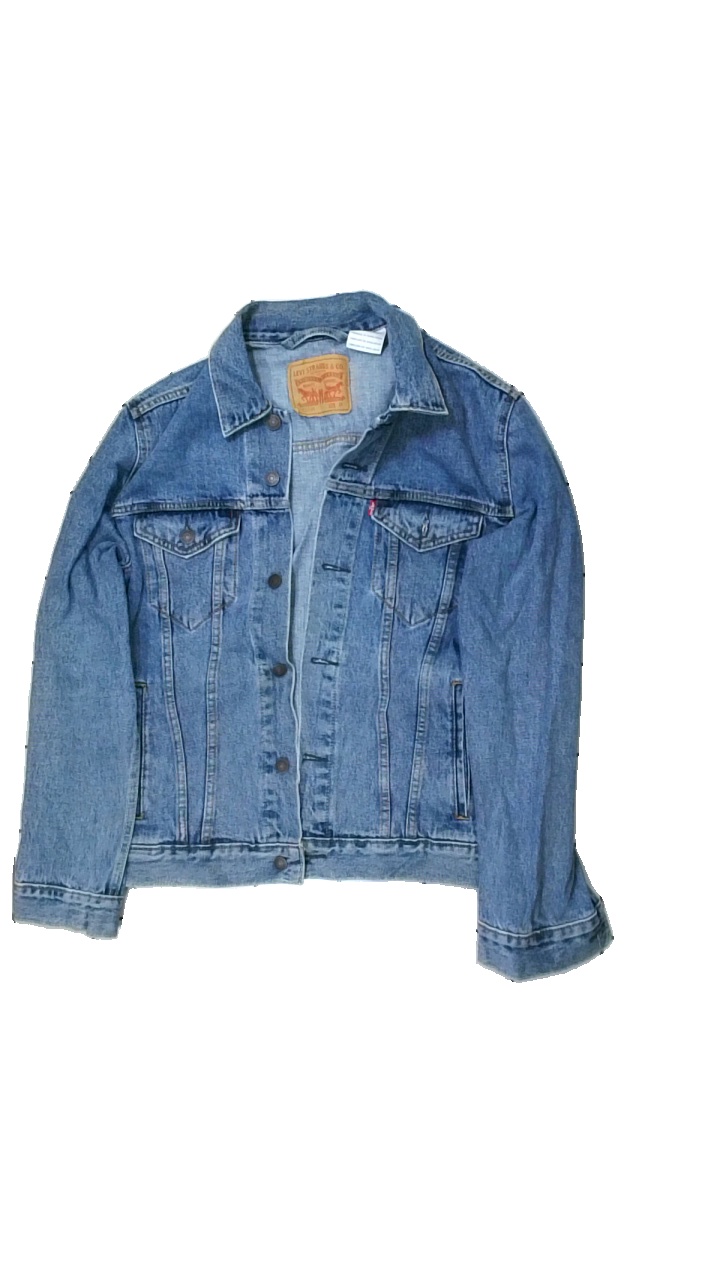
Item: Jacket (Ladies)
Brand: Levi's
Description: jeans jacka
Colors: Blue
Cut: Regular
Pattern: Logo print
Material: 100% bomull
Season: All
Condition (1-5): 4
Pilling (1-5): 5
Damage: lite smutsigt
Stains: Minor
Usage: Reuse
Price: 50-100